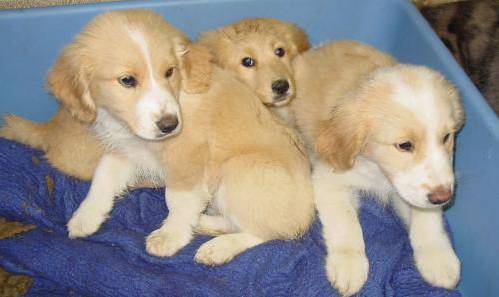
Label: dog